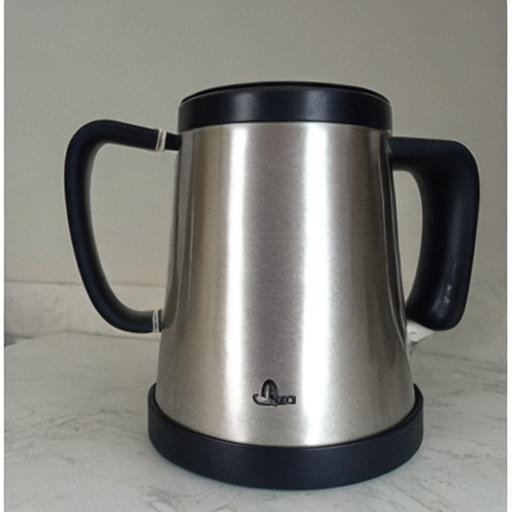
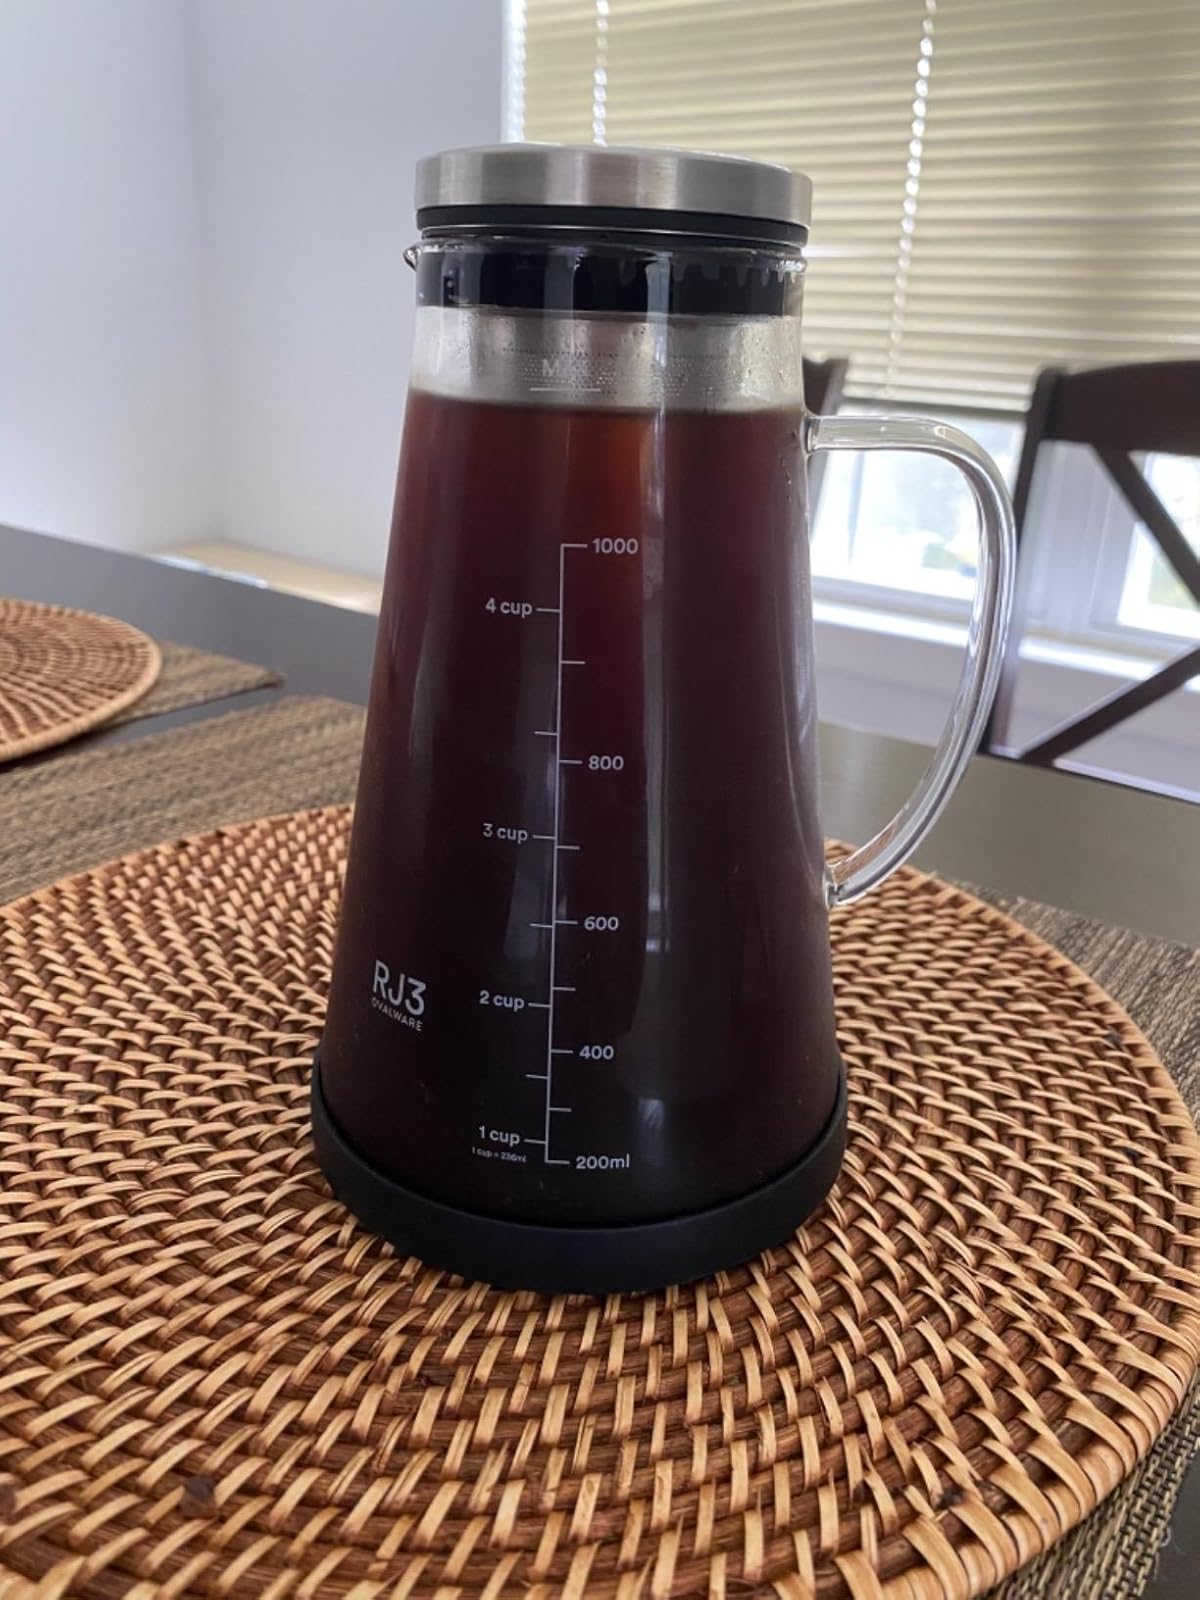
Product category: items_tea
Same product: no